Mater dei (1950 film)

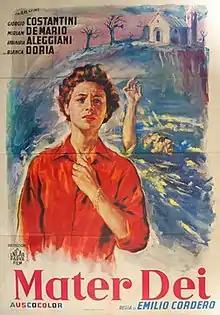

Mater dei is a 1950 Italian drama film directed by Emilio Cordero.